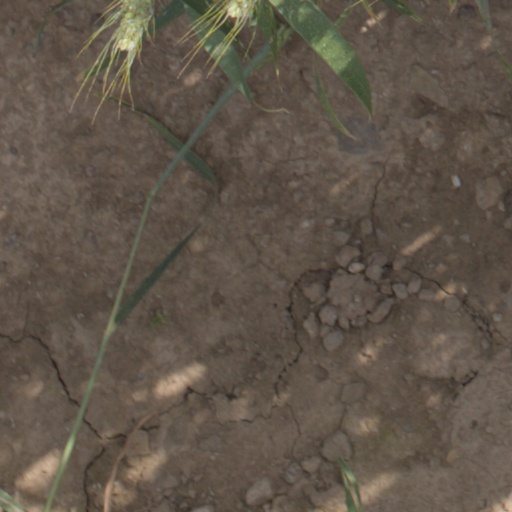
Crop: wheat